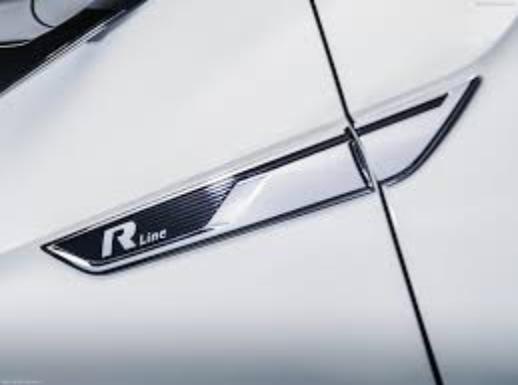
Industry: Transportation